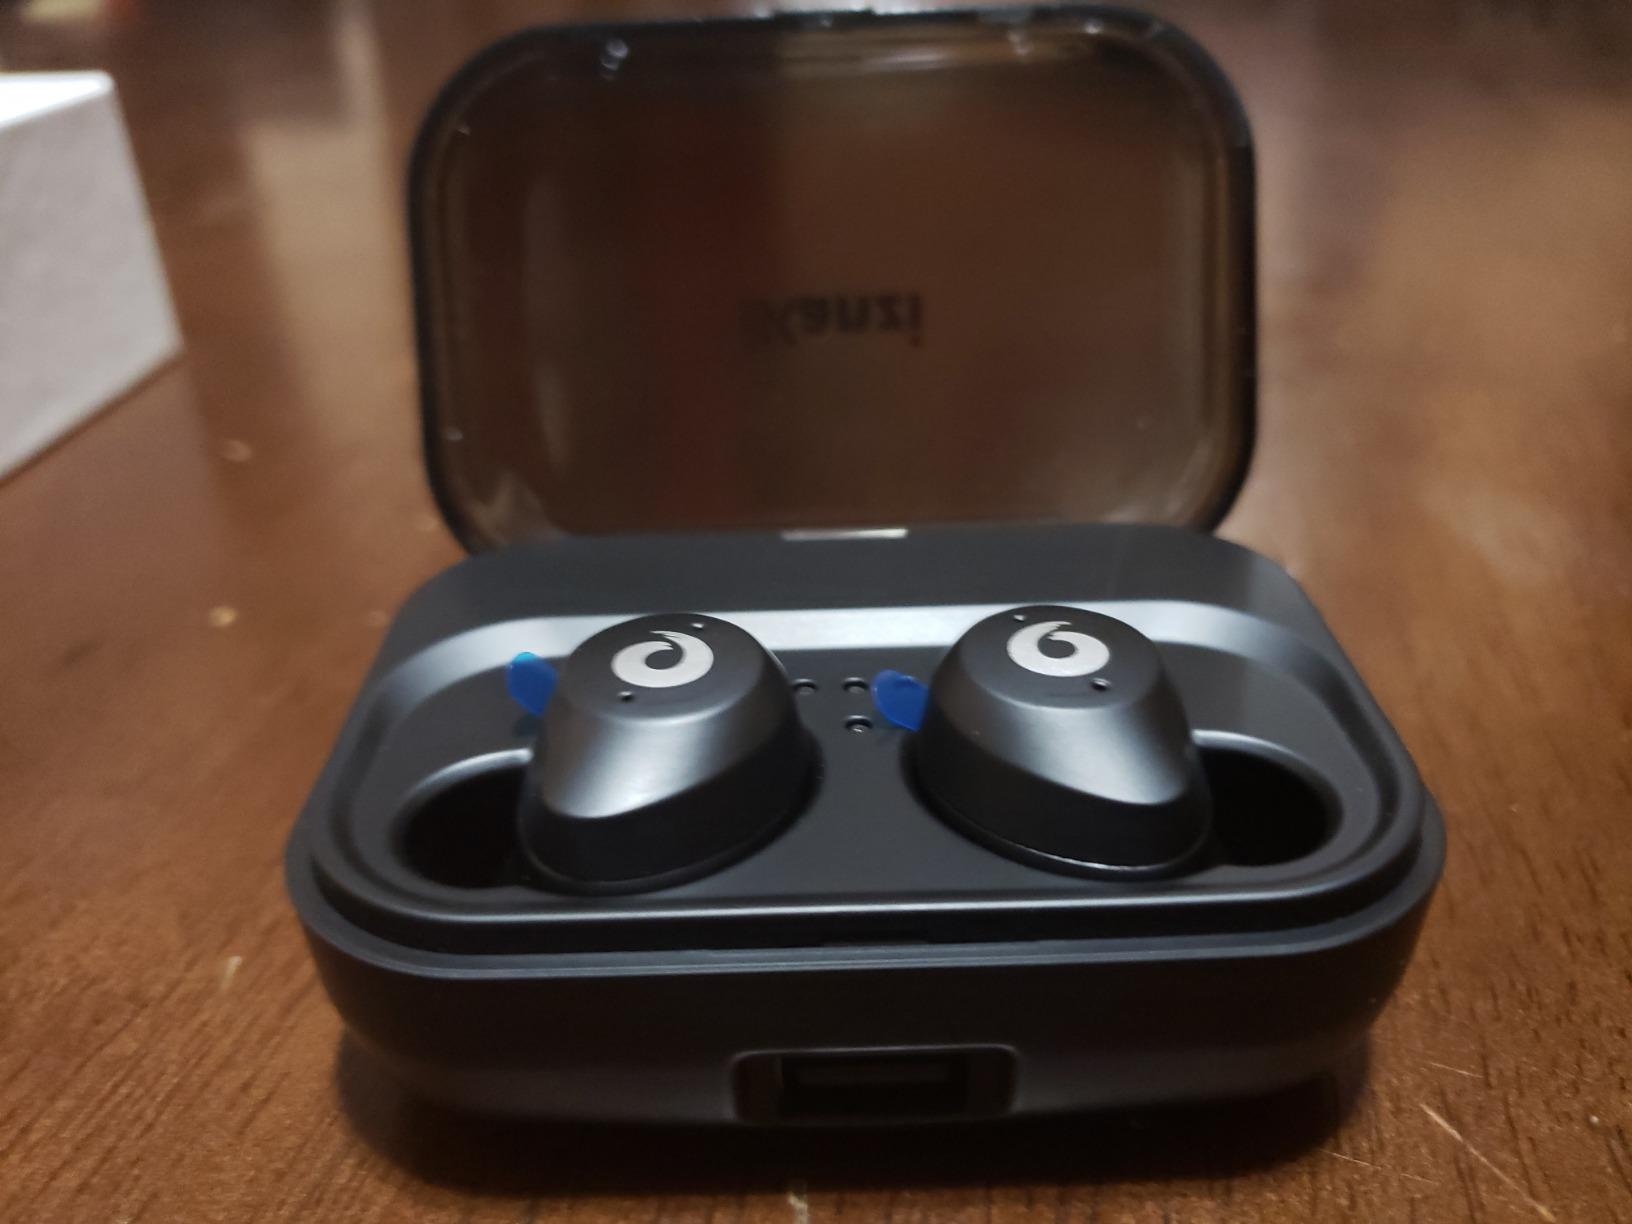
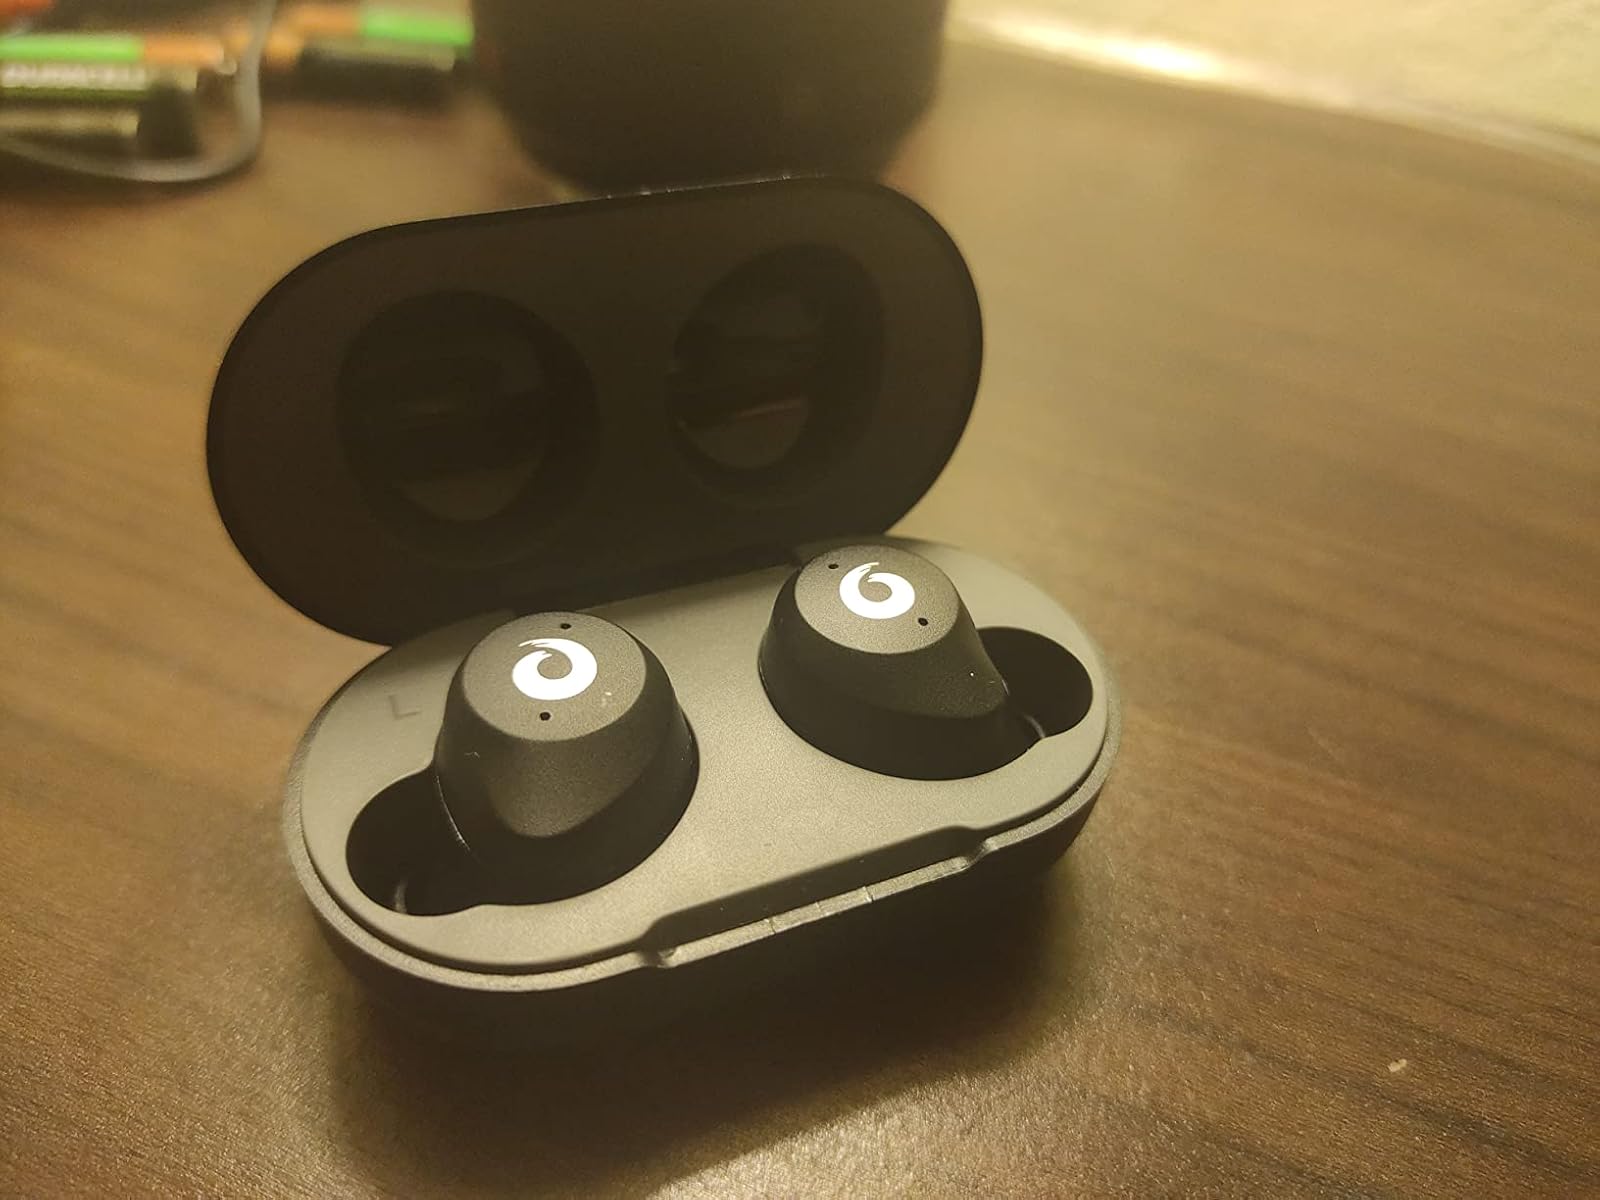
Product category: earbuds
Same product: no